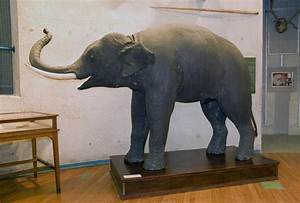
Label: elephant